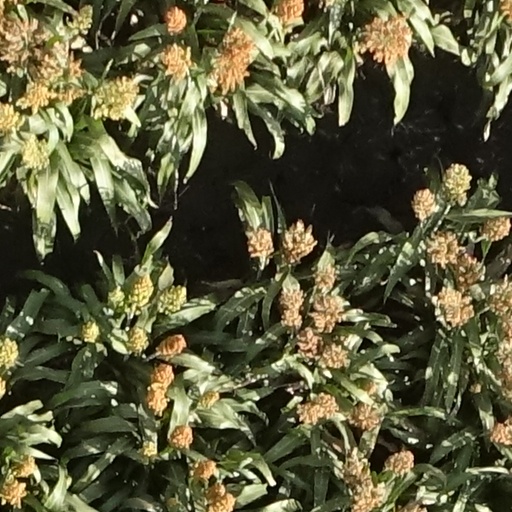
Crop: sorghum